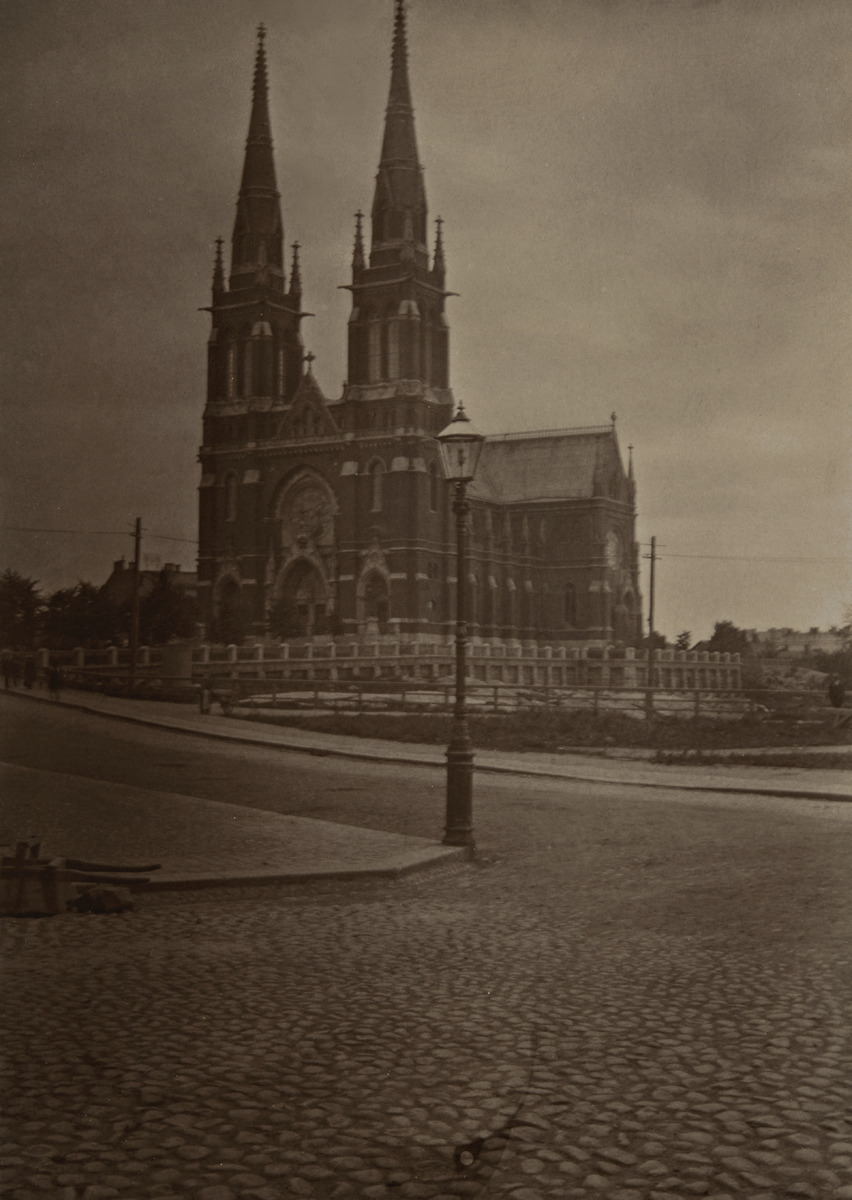
Johanneksenkirkko, arkkitehti A
sisällön kuvaus: Johanneksenkirkko, arkkitehti A. E. Melander, kirkko on valmistunut 1891. mustavalkoinen
Kuvaaja: Timgren, Arne, valokuvaaja
Ajankohta: kuvausaika 1903
Paikka: Suomi, Uusimaa, Helsinki, Ullanlinna Helsinki, Korkeavuorenkatu 12
Aiheet: kirkot, arkkitehtuuri, uusgootiikka, kadut, lyhdyt